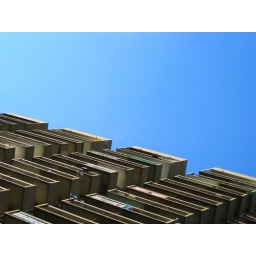
Apartment building on Sherbrooke street in downtown Montreal.